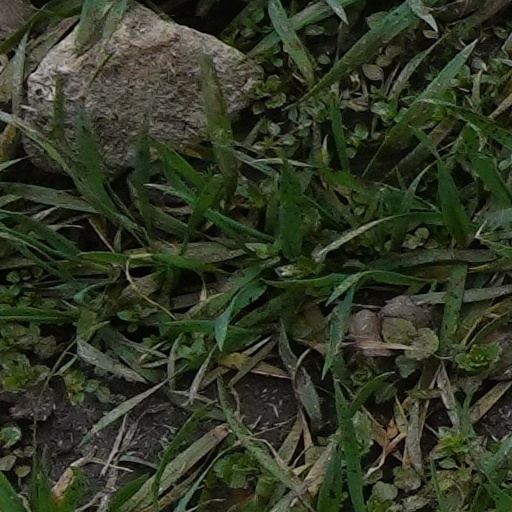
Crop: wheat